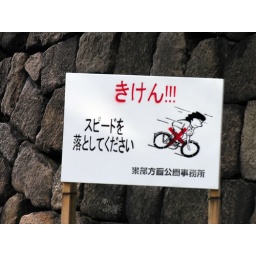
Warning sign for cyclists by stone wall at castle in Osaka.